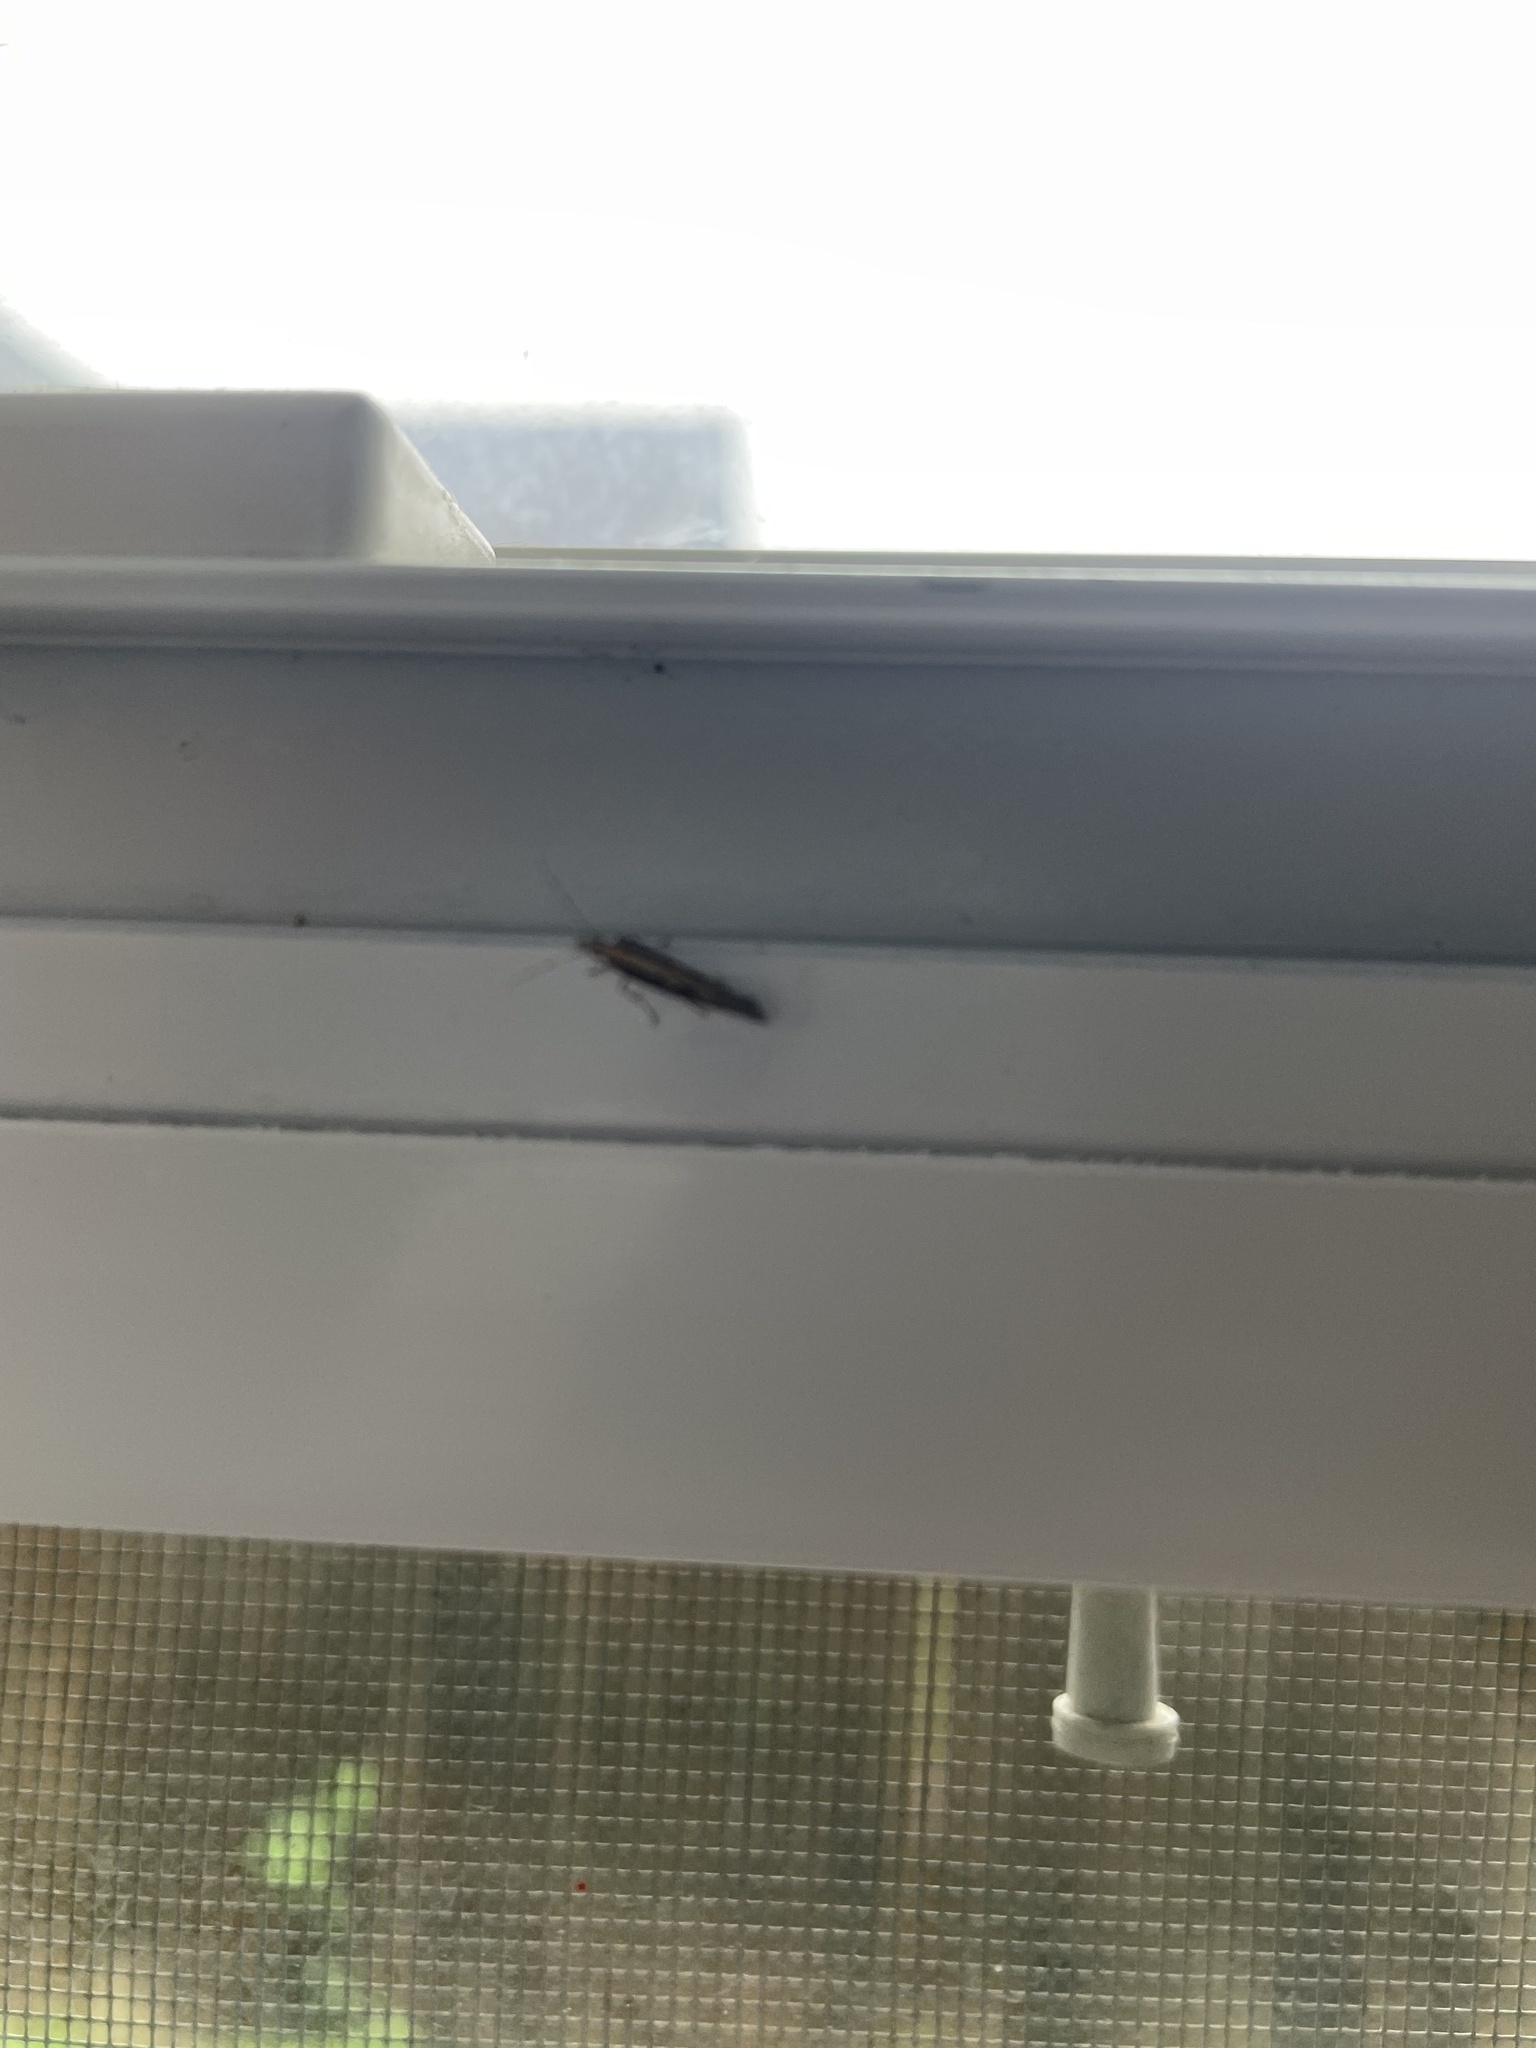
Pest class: diamondback_moth